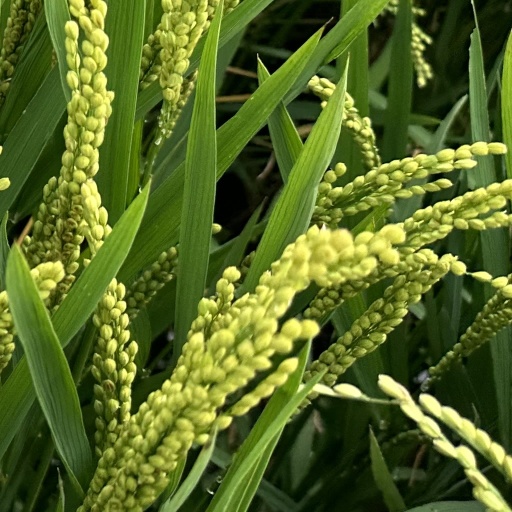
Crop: rice